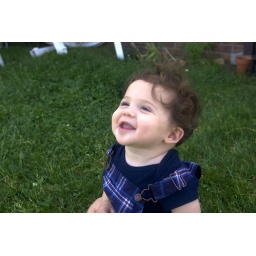
city boy in the grass